São Miguel dos Milagres

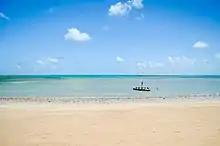
Sāo Miguel dos Milagres

São Miguel dos Milagres is a municipality located in the northern coast of the Brazilian state of Alagoas. Its population was 8,013 (2020) and its area is 65 km².